Kim Yuna (singer)

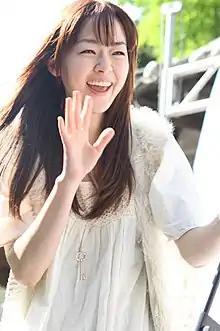
Kim Yoon-ah in 2011

Kim Yuna (born March 11, 1974), also known as Kim Yoon-ah, is a South Korean singer and songwriter. She is known as the lead singer in the modern rock group Jaurim. She also released several solo albums. She also made her musical theatre debut in 2015, playing the role of Mrs. Danvers from 2015 Korean production of "Rebecca" the musical, though after the premiere performance she left the production due to severe laryngitis.